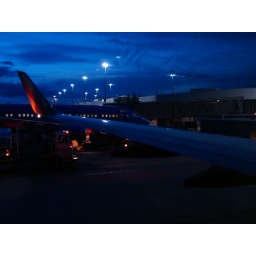
Sitting in back in row 21; BUR deplanes using rear door too. View from window before going offline.